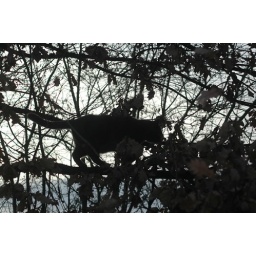
Gray cat in tree